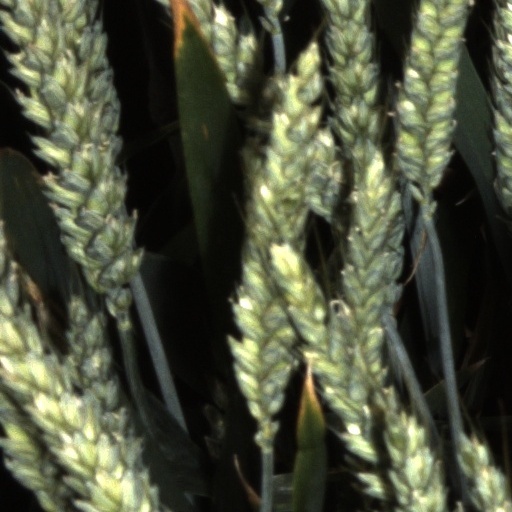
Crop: wheat